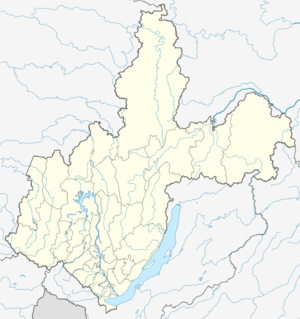
Sljudjanka
Sljudjankas beliggenhed i Irkutsk oblast  51°40′N 103°42′Ø﻿ / ﻿51.667°N 103.700°Ø﻿ / 51.667; 103.700Koordinater: 51°40′N 103°42′Ø﻿ / ﻿51.667°N 103.700°Ø﻿ / 51.667; 103.700
Sljudjanka ligger i Irkutsk oblast
Sljudjanka er en by i Irkutsk oblast, Sibiriske føderale distrikt i Den Russiske Føderation omkring 110 kilometer sydvest for oblastens administrative center, Irkutsk. Byen har 18.287 indbyggere og blev grundlagt i 1899.